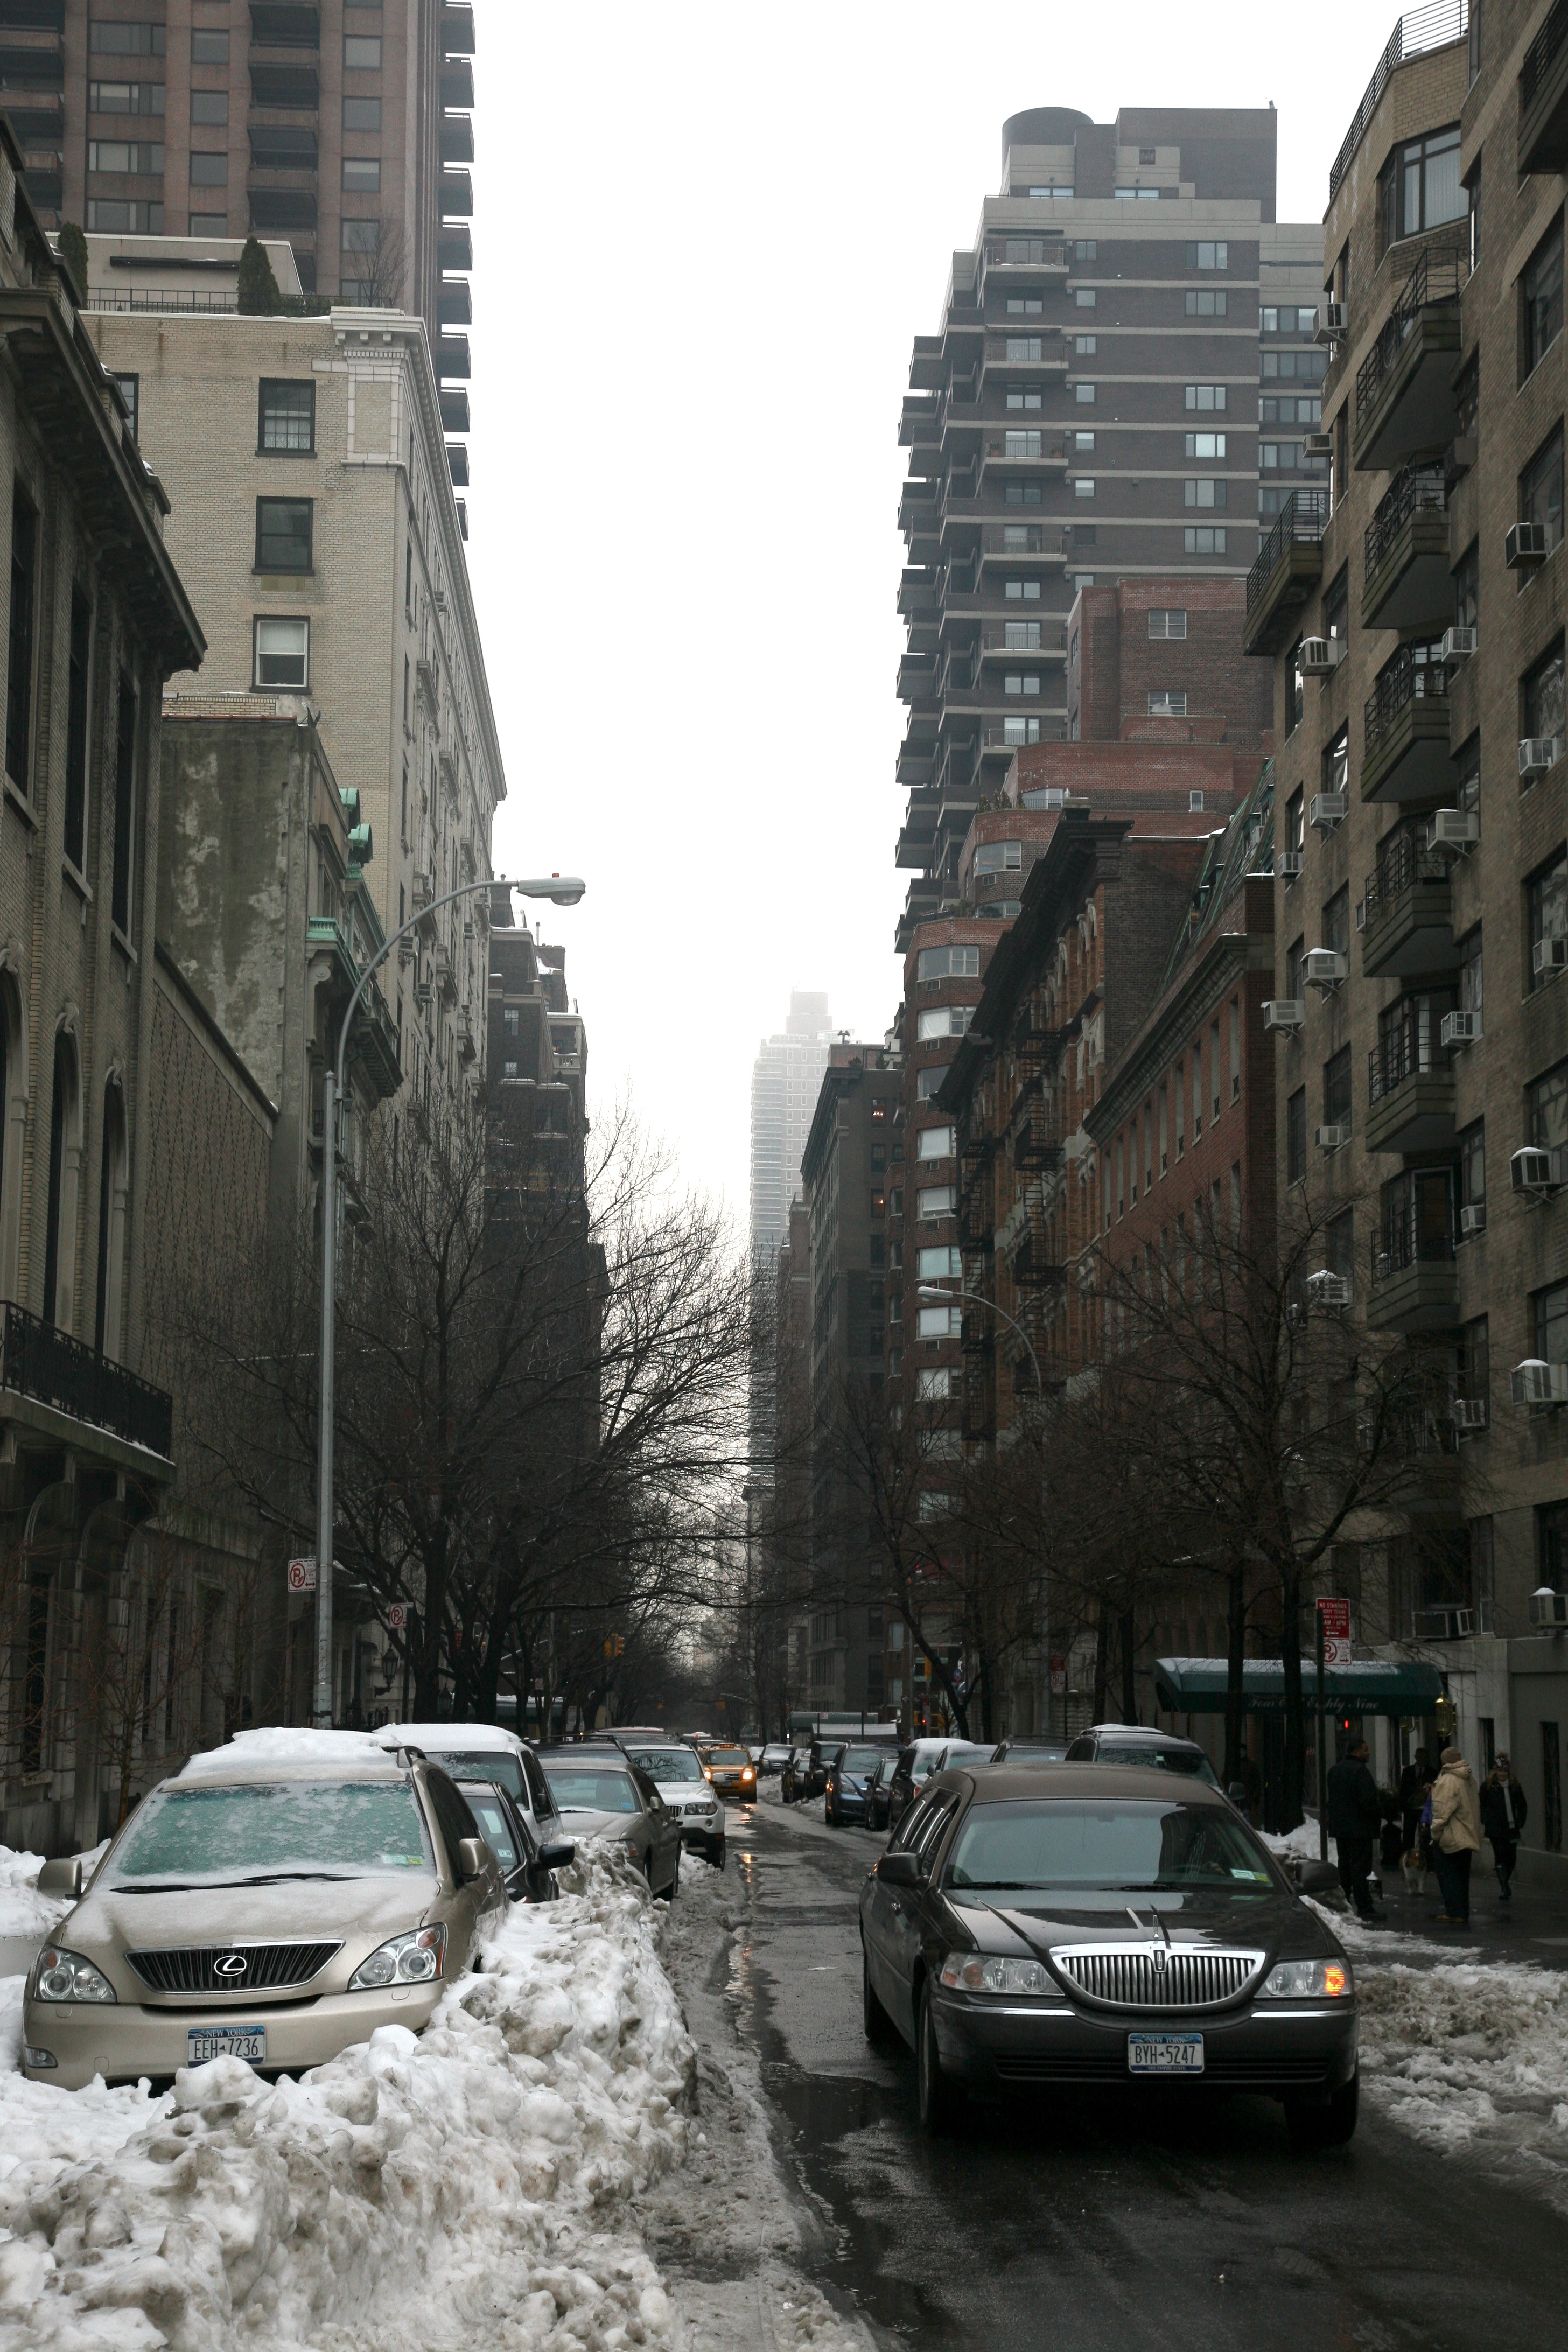
snow, winter, road, street, town, alley, city, skyscraper, manhattan, cityscape, downtown, nyc, weather, lane, tower block, newyork, infrastructure, newyorkcity, ny, metropolis, uppereastside, neighbourhood, urban area, residential area, human settlement